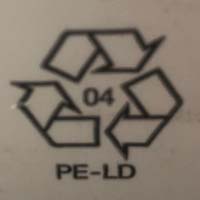
Plastic recycling code class: 4_low_density_polyethylene_PE-LD